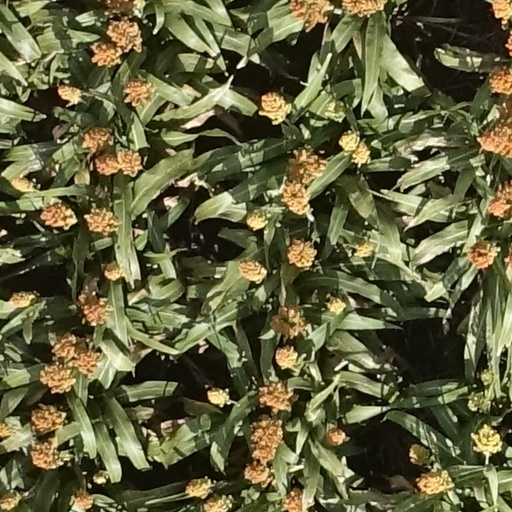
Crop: sorghum